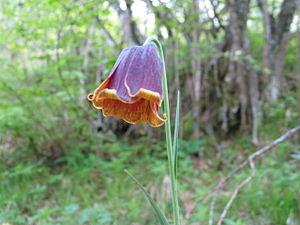
Les fritillaires, couramment appelées goganes dans l'ouest de la France, sont des plantes herbacées vivaces appartenant à la famille des Liliaceae sensu stricto. Le genre comprend quelque 120 espèces d'Europe, d'Asie et de l'Ouest américain. On rencontre beaucoup d'espèces endémiques, notamment en Grèce, dans les Balkans et en Asie Mineure.